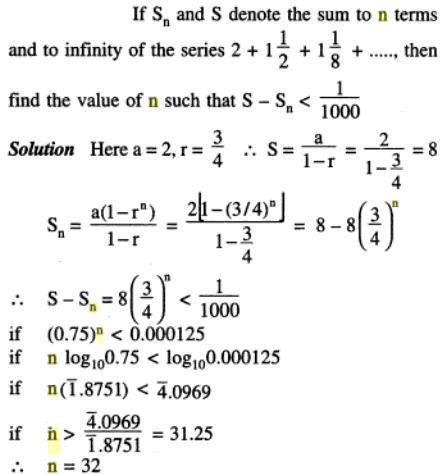
gp find the number of terms required for 1 by 1000